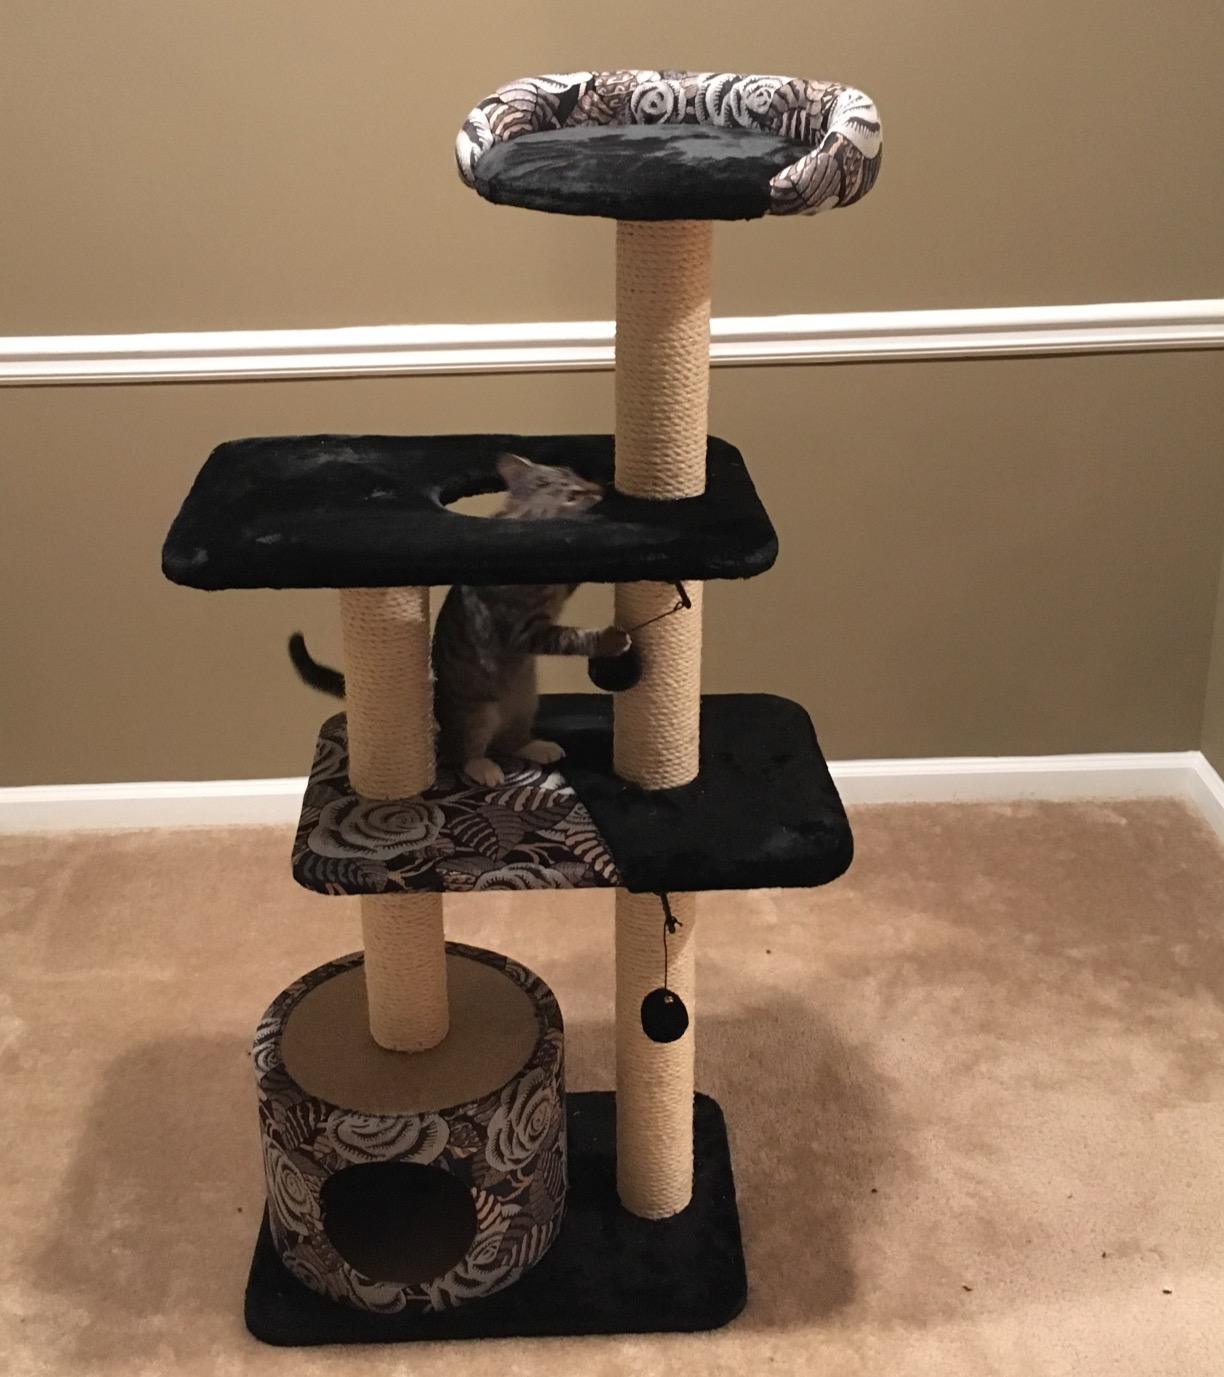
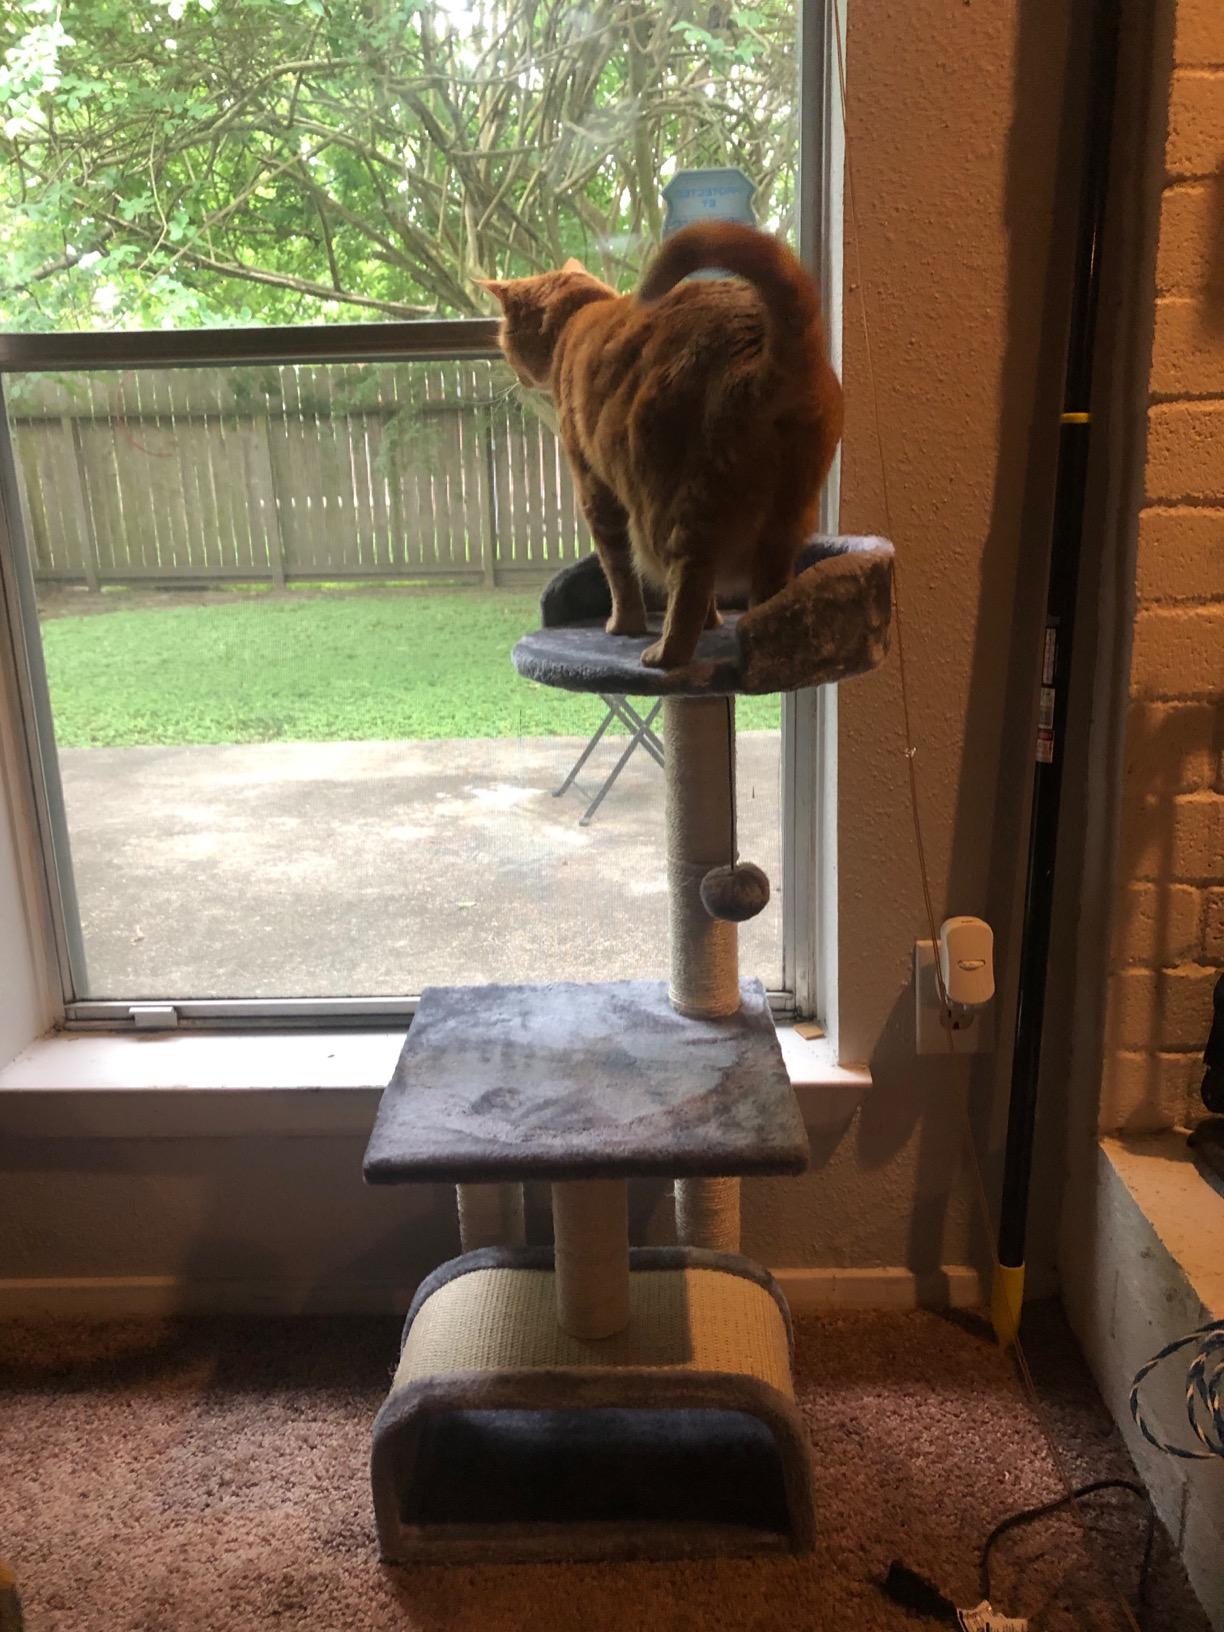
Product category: items_cat tree
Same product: no